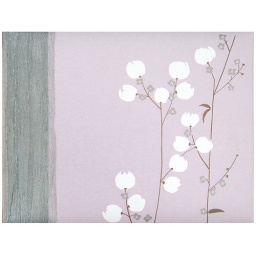
ribbon trim. 96 lined pages, ribbon bookmark, 10 1/4&amp;quot; x 7 3/4&amp;quot; in size, packaged in a frosted white polypropylene box